Gorget

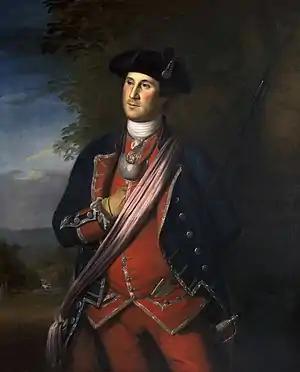
The gorget in this 1772 portrait of Colonel George Washington by Charles Willson Peale, was worn in the French and Indian War to show his rank as an officer in the Virginia Regiment.

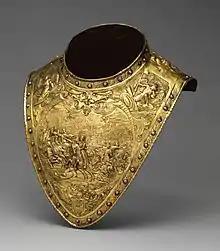
Elaborately decorated gilt-brass gorget of , probably Dutch

A gorget was a band of linen wrapped around a woman's neck and head in the medieval period or the lower part of a simple chaperon hood. The term later described a steel or leather collar to protect the throat, a set of pieces of plate armour, or a single piece of plate armour hanging from the neck and covering the throat and chest. Later, particularly from the 18th century, the gorget became primarily ornamental, serving as a symbolic accessory on military uniforms, a use which has survived in some armies (see below).